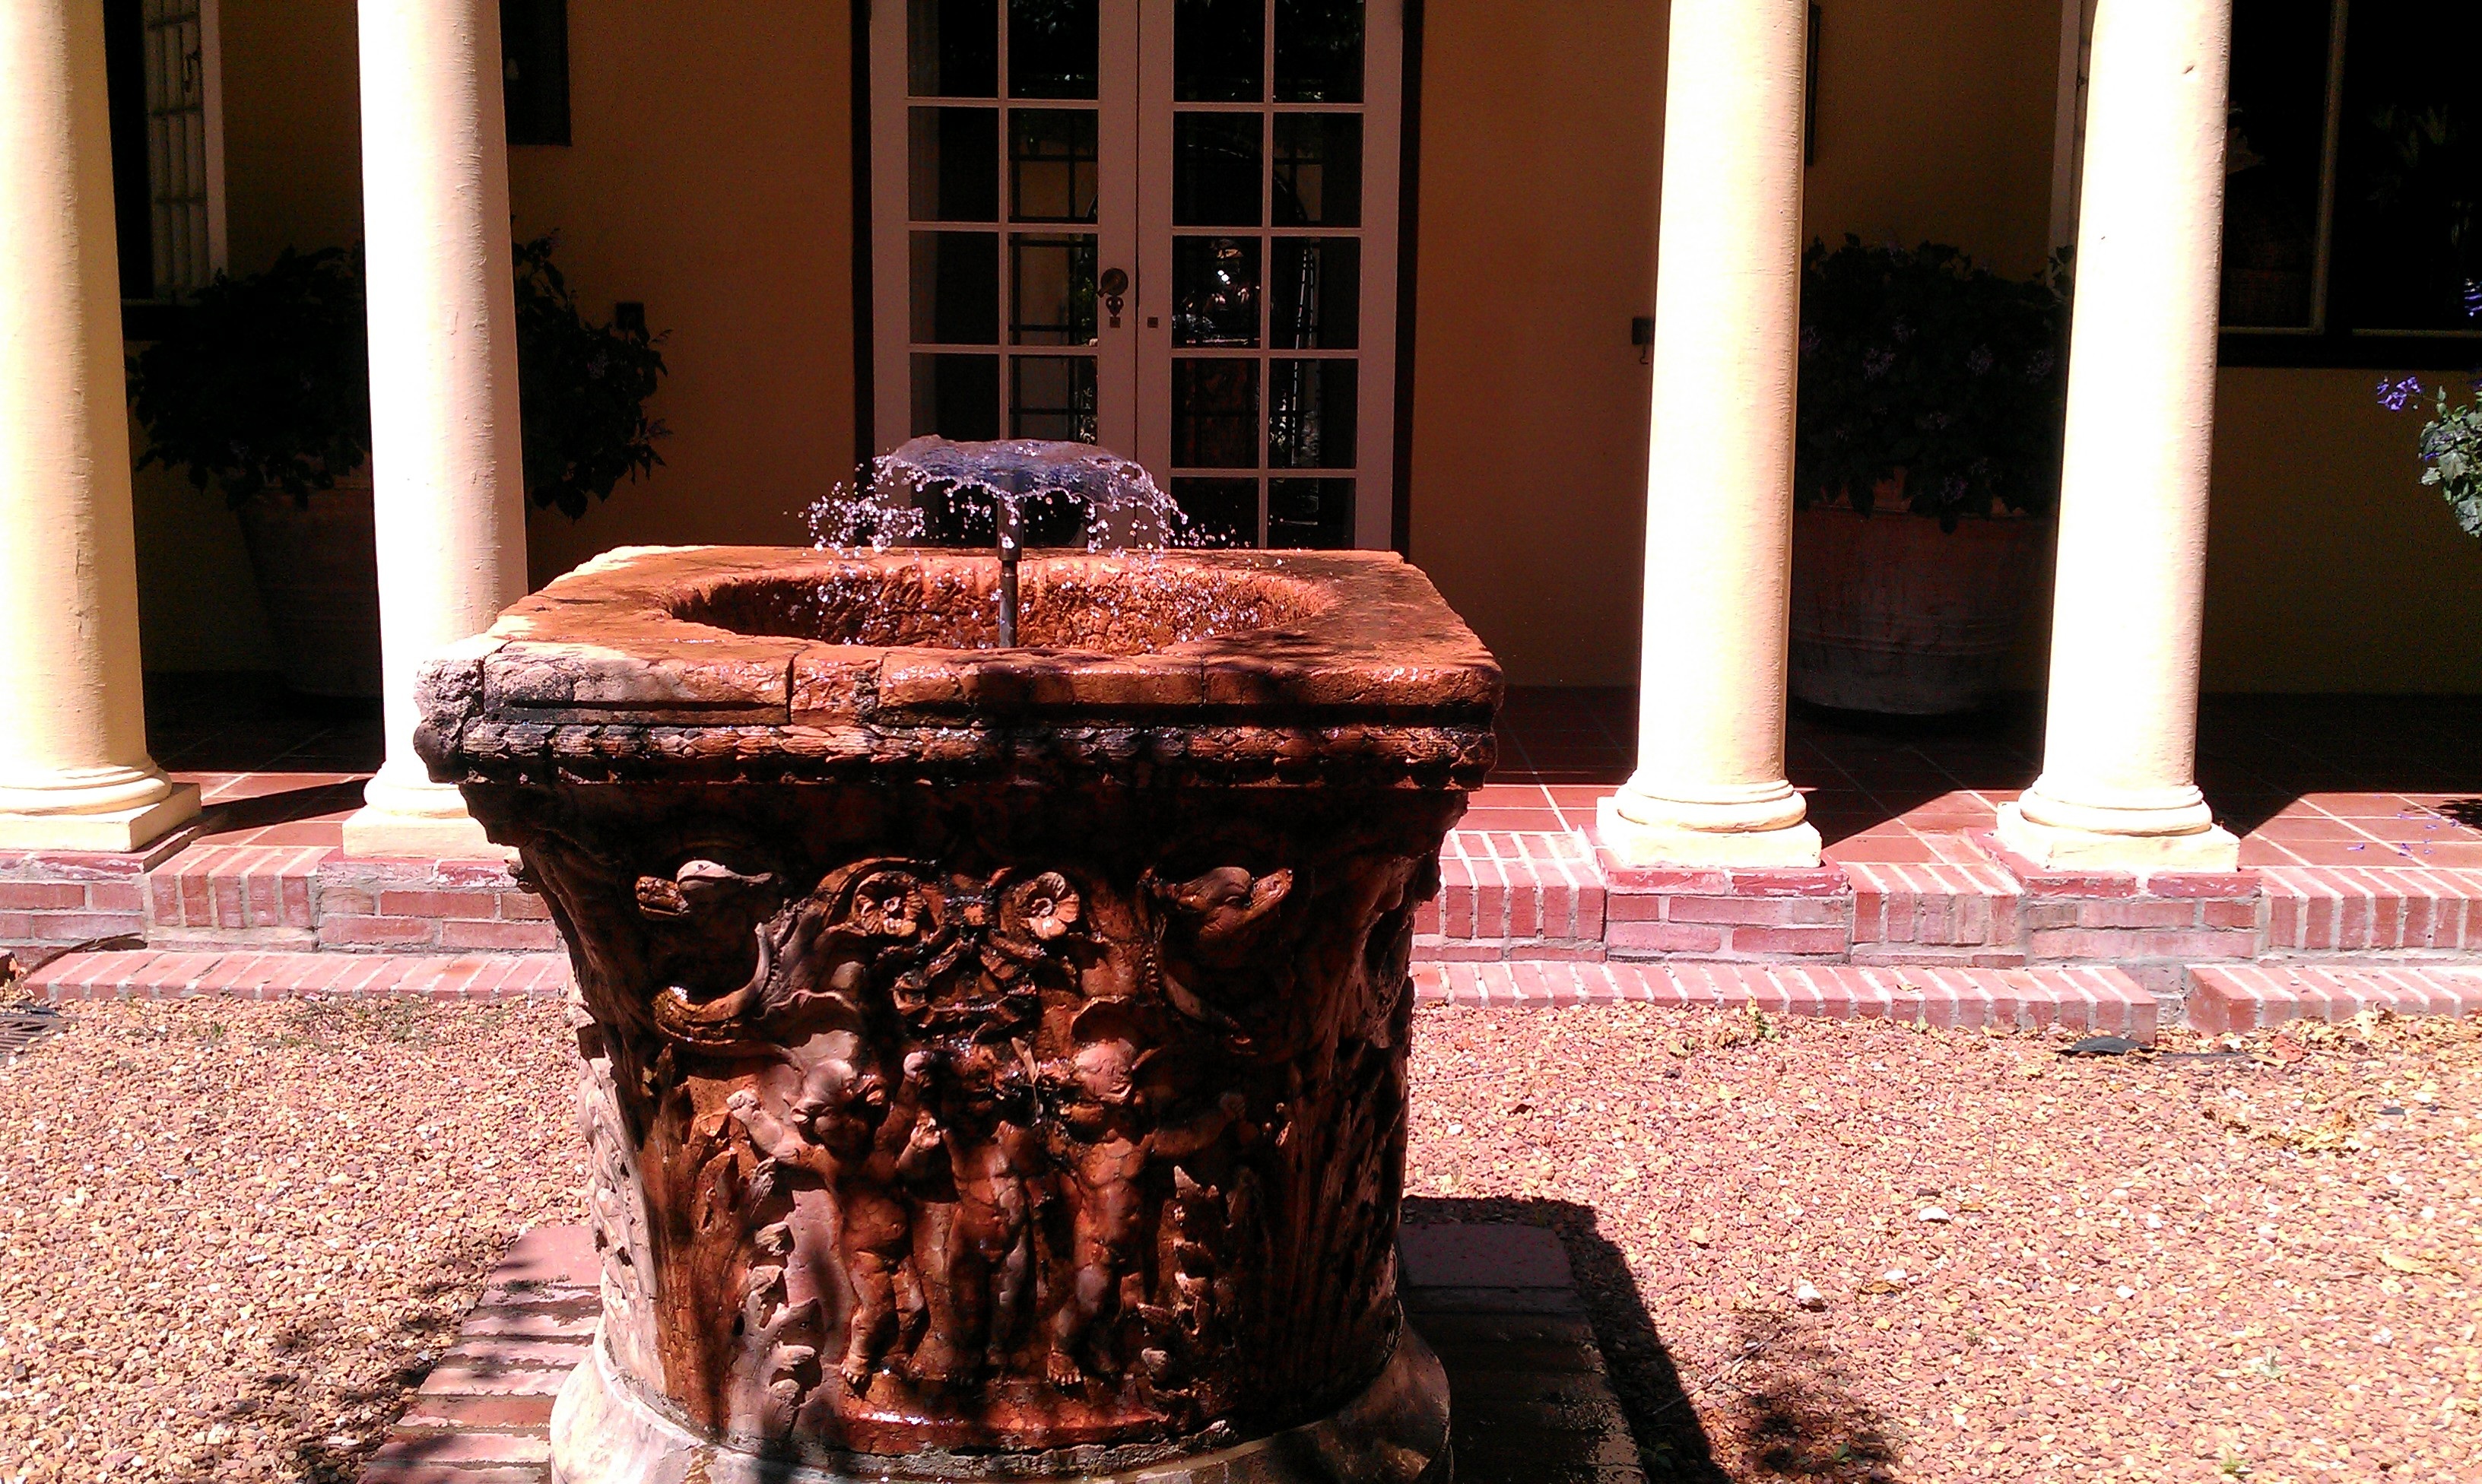
table, wood, old, water fountain, south africa, water dispenser, winelands, winery is located